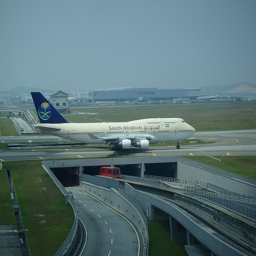
A large jetliner flying down an airport runway.
A white and blue airplane is on a runway.
a large jet airplane on a runway above roadway
A large passenger airplane crosses a runway overpass.
A large plane sits on a runway that appears to have a roadway underneath it.